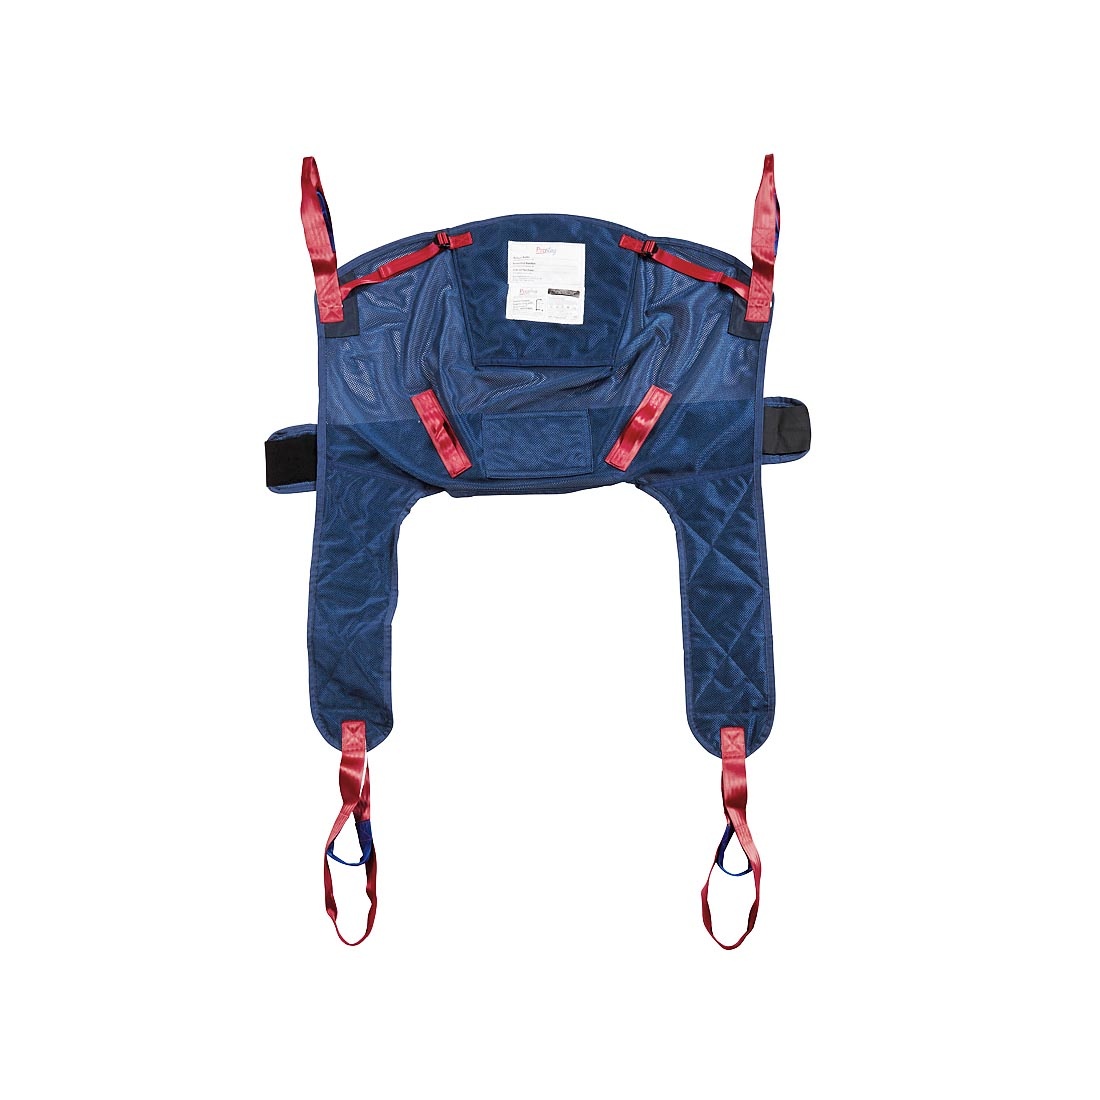
Yoke Hygiene Sling & Head Support - Extra Large
General purpose hygienic sling with head support. Designed for toilet transfer, in built head support creates a secure transfer for patients with less controlled body movements.
Brand: Health Tech Supply
Category: Health & Beauty > Health Care > Mobility & Accessibility > Accessibility Equipment > Transfer Boards & Sheets